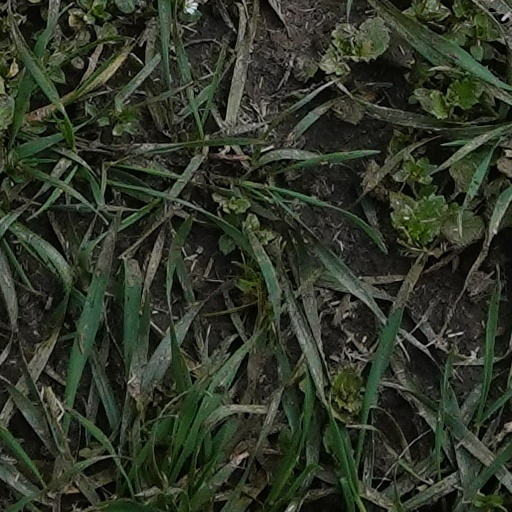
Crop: wheat